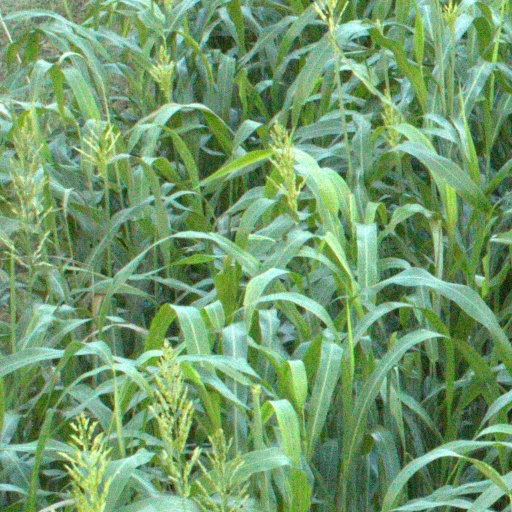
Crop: sorghum